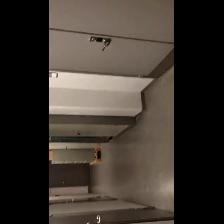
Label: NonHuman